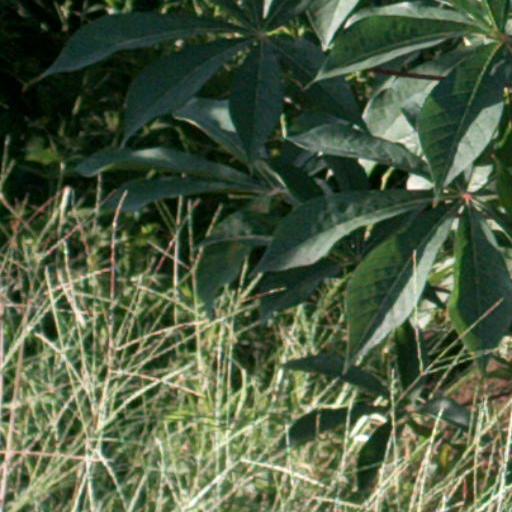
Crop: cassava